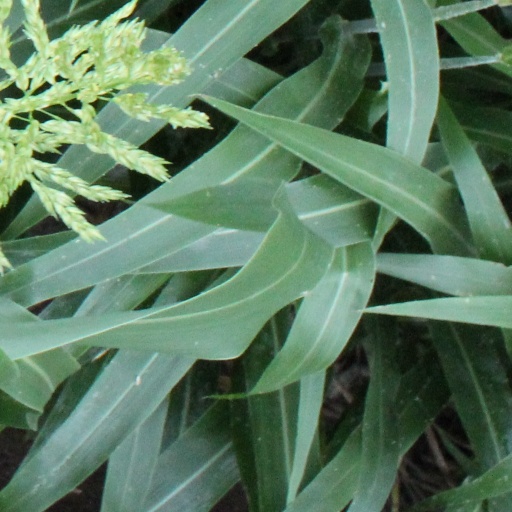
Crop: sorghum